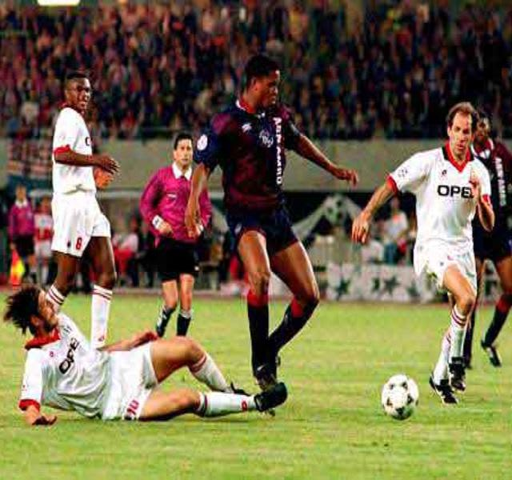
football player was still just a teenager when he scored the only goal from time